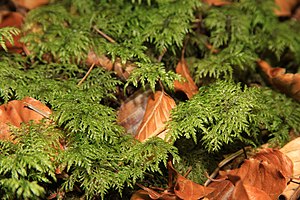
Etagemos
Alm. etagemos Hylocomium splendens
Alm. etagemos Hylocomium splendens
Hylocomium er en slægt af mosser med kun 2 arter, hvoraf begge findes i Danmark. Hylocomium betyder 'skovbeboer'. Det danske navn skyldes, at hvert års skud tydeligt er adskilt i noget der kan minde om etager.